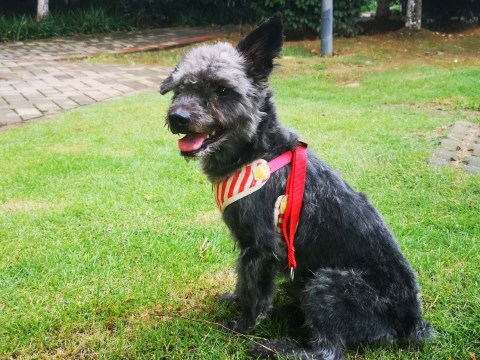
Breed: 2925-n000114-toy_poodle